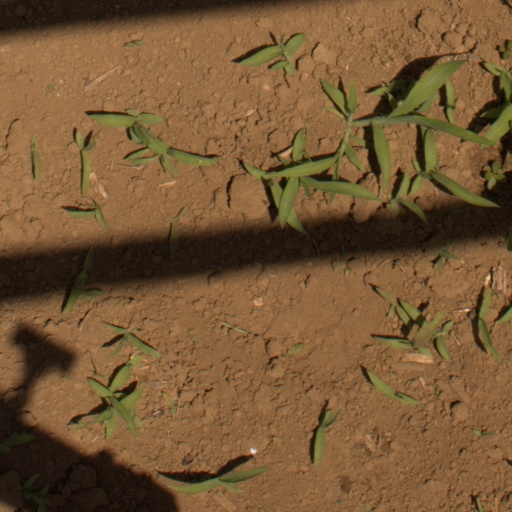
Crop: Jerusalem artichoke